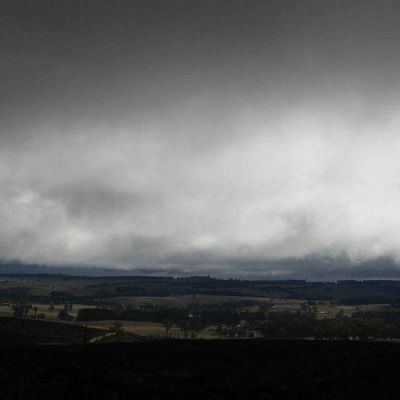
Cloud type: Stratus (St)